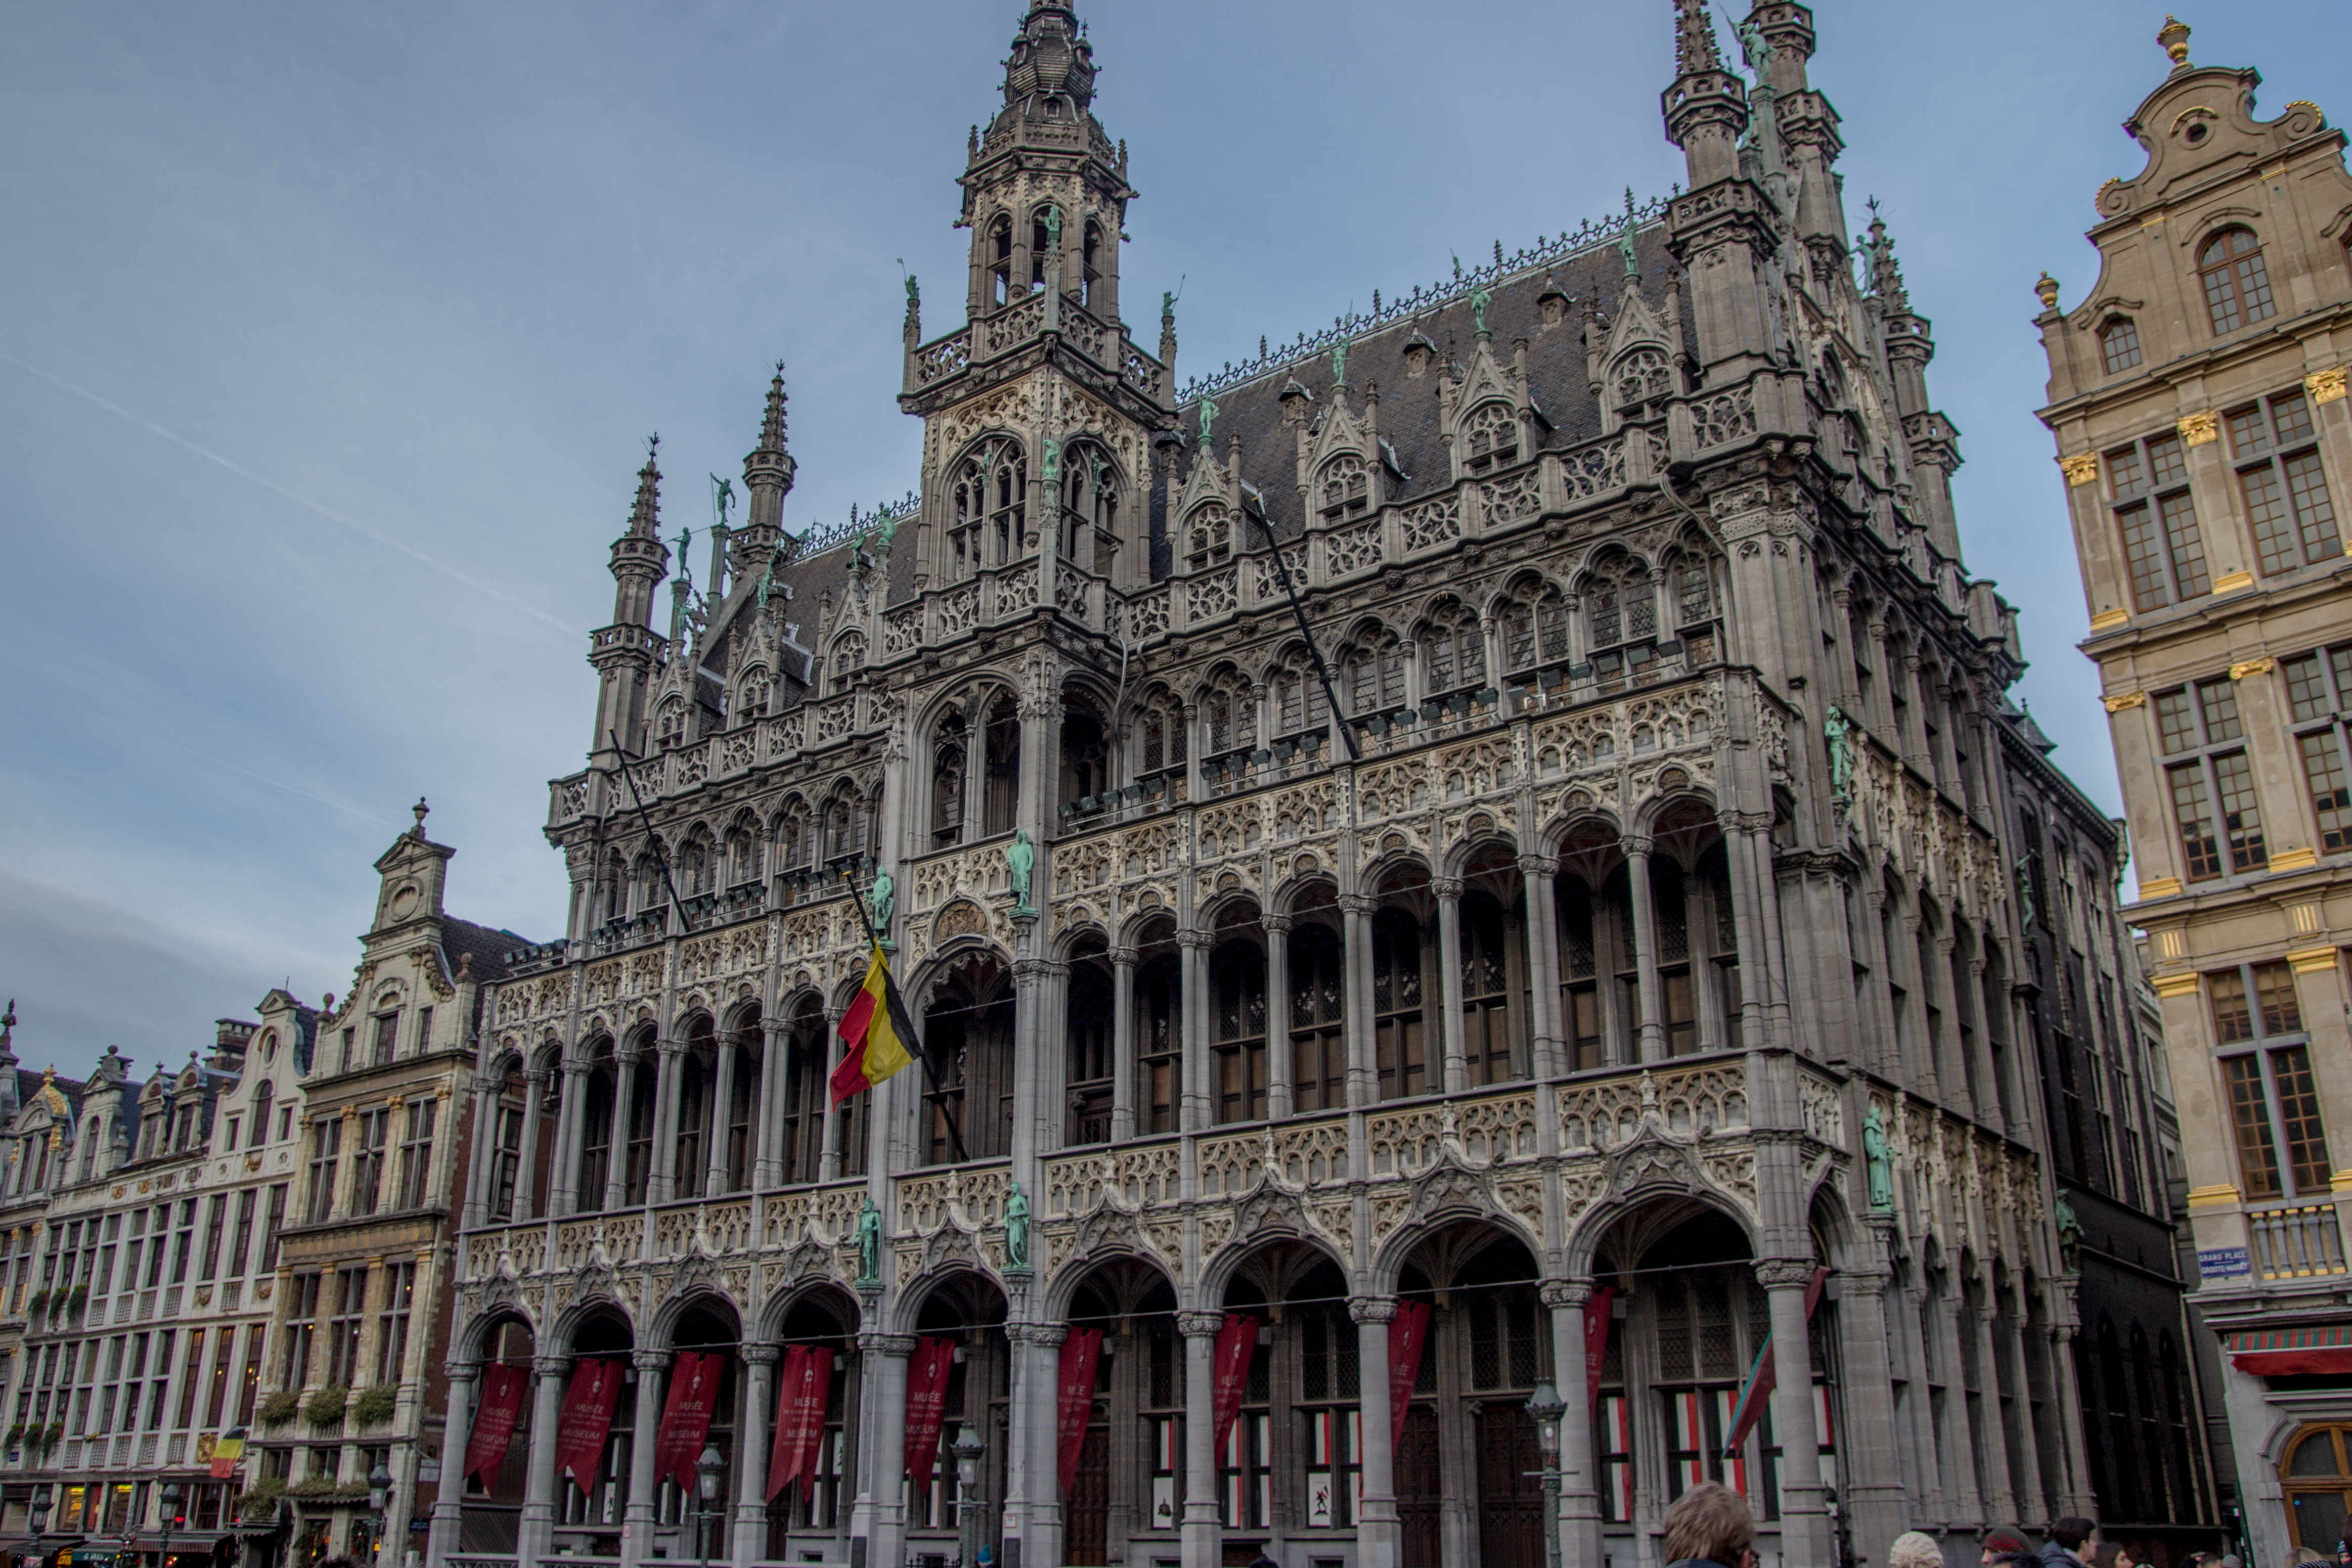
architecture, building, palace, city, plaza, landmark, facade, cathedral, place of worship, belgium, brussels, buildings, town square, basilica, metropolis, gothic architecture, tours, grote markt, classical architecture, grand place